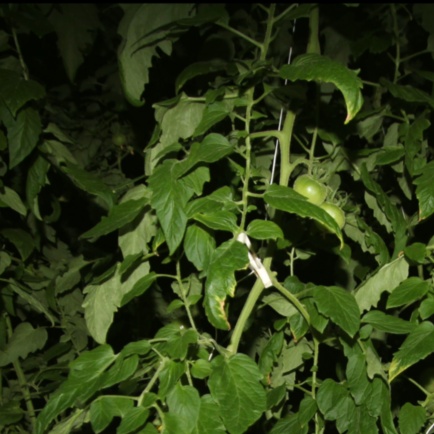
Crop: tomato